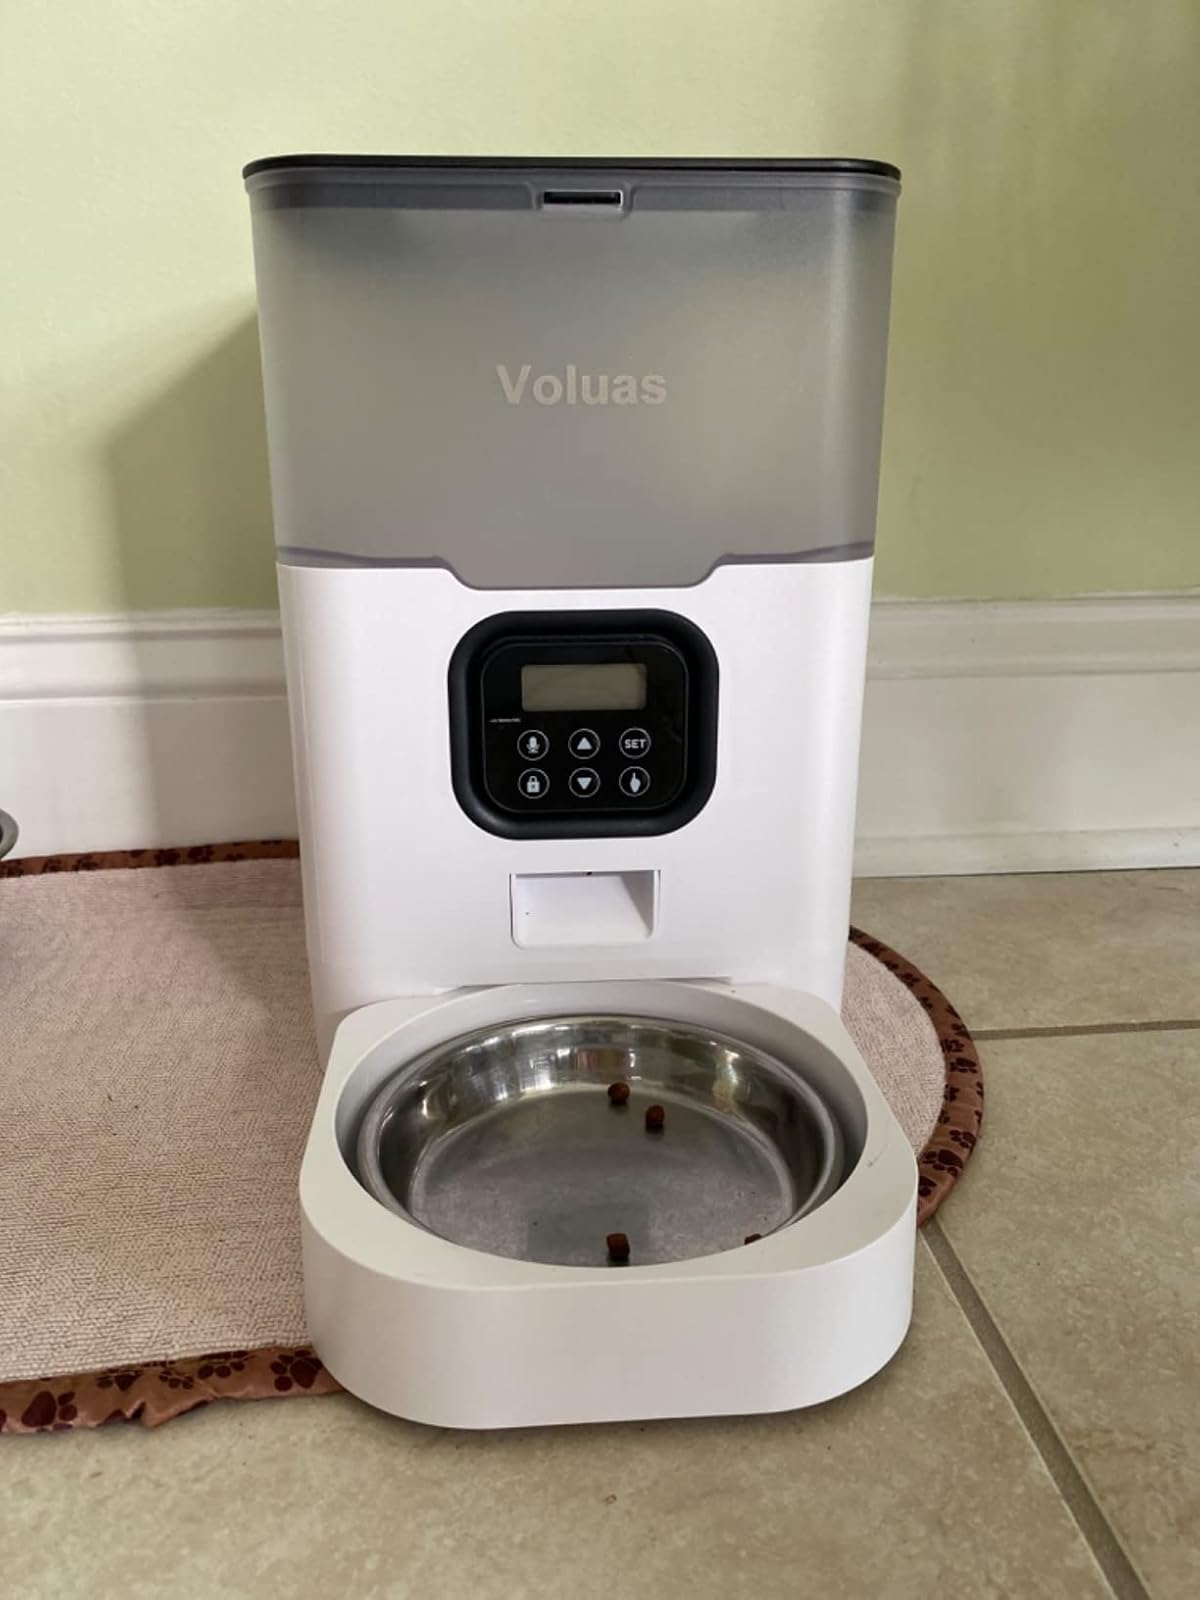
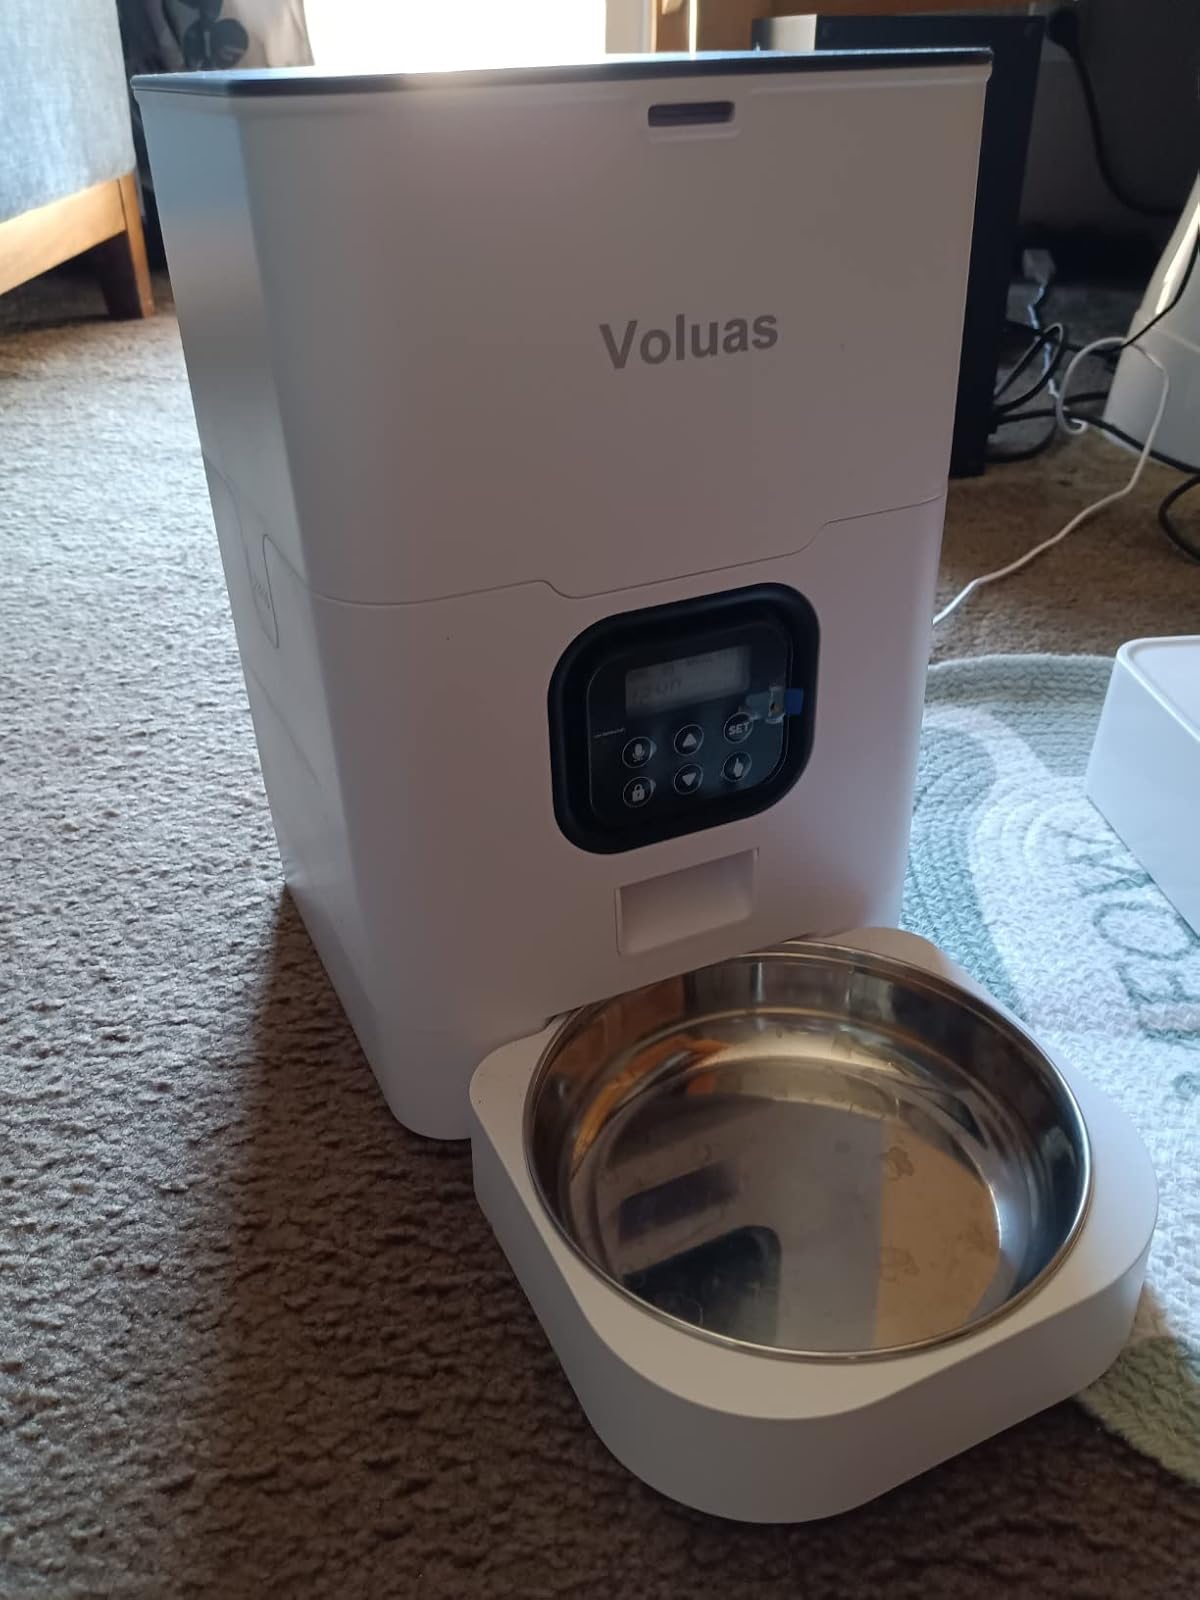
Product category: items_feeder
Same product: no